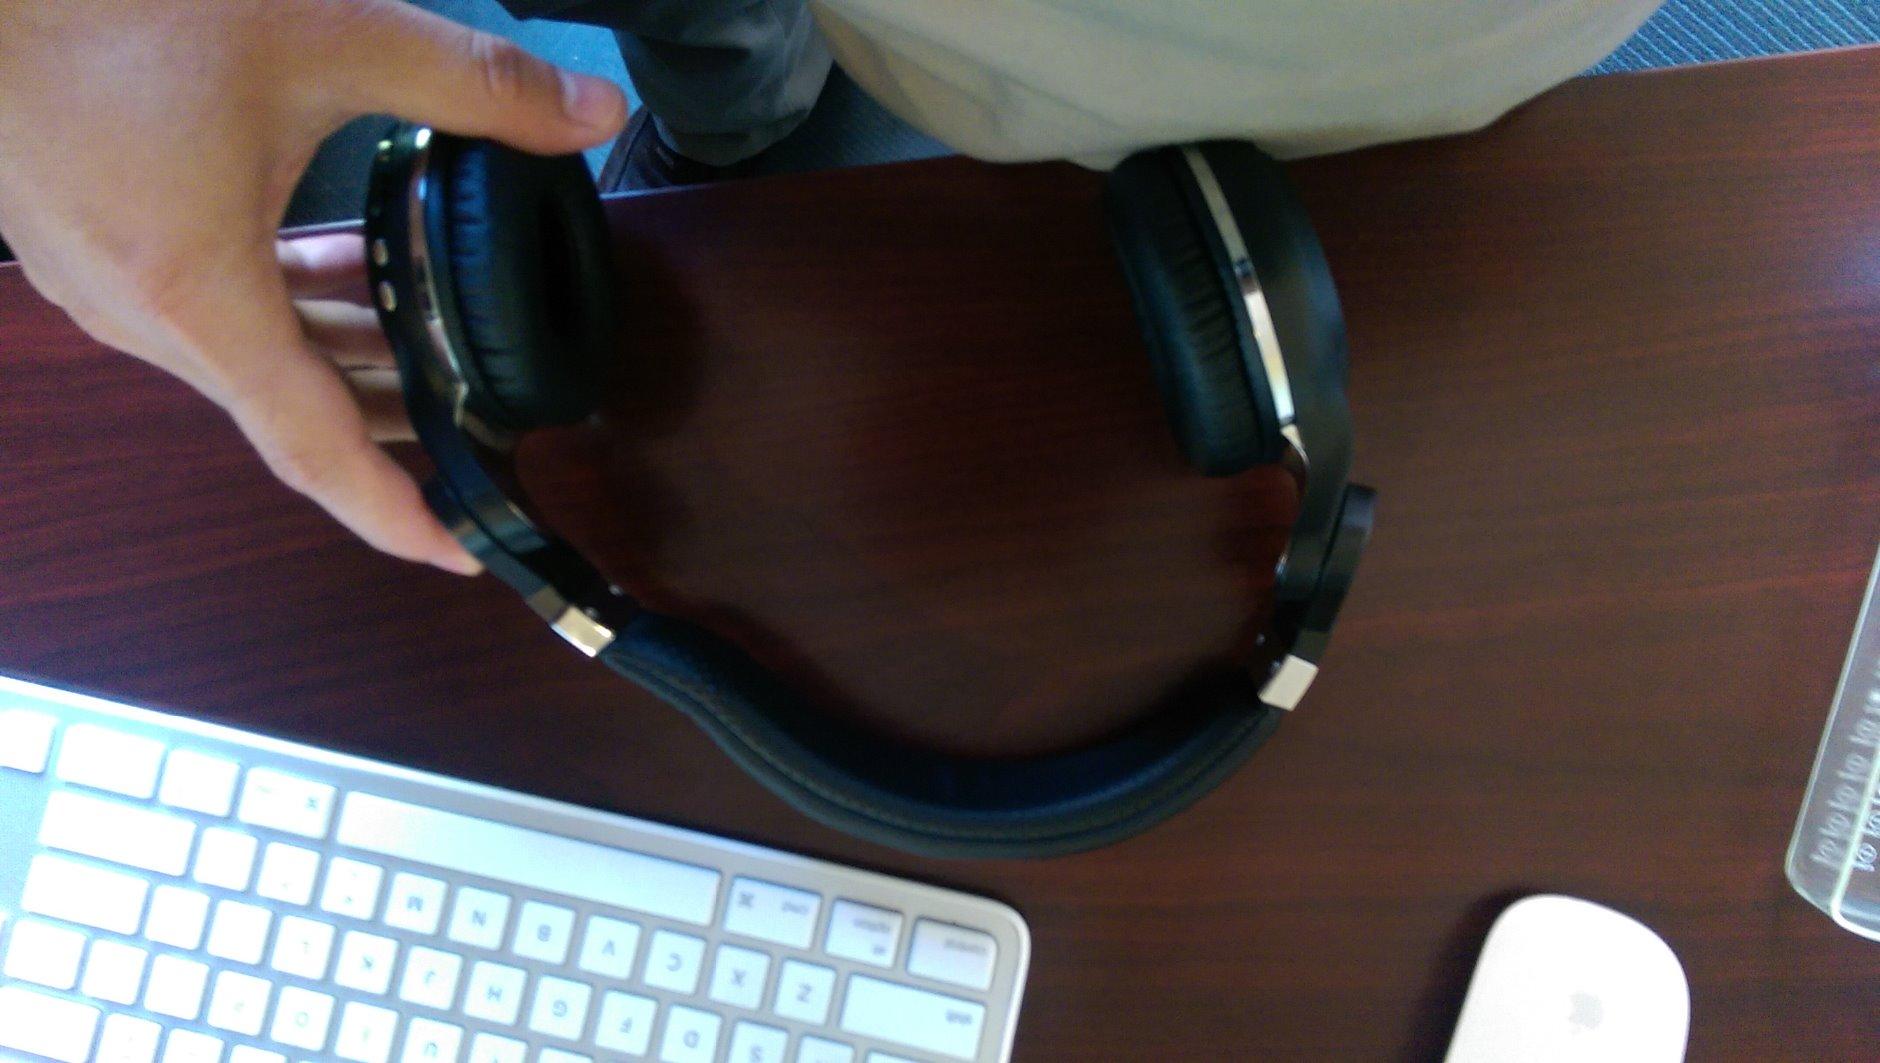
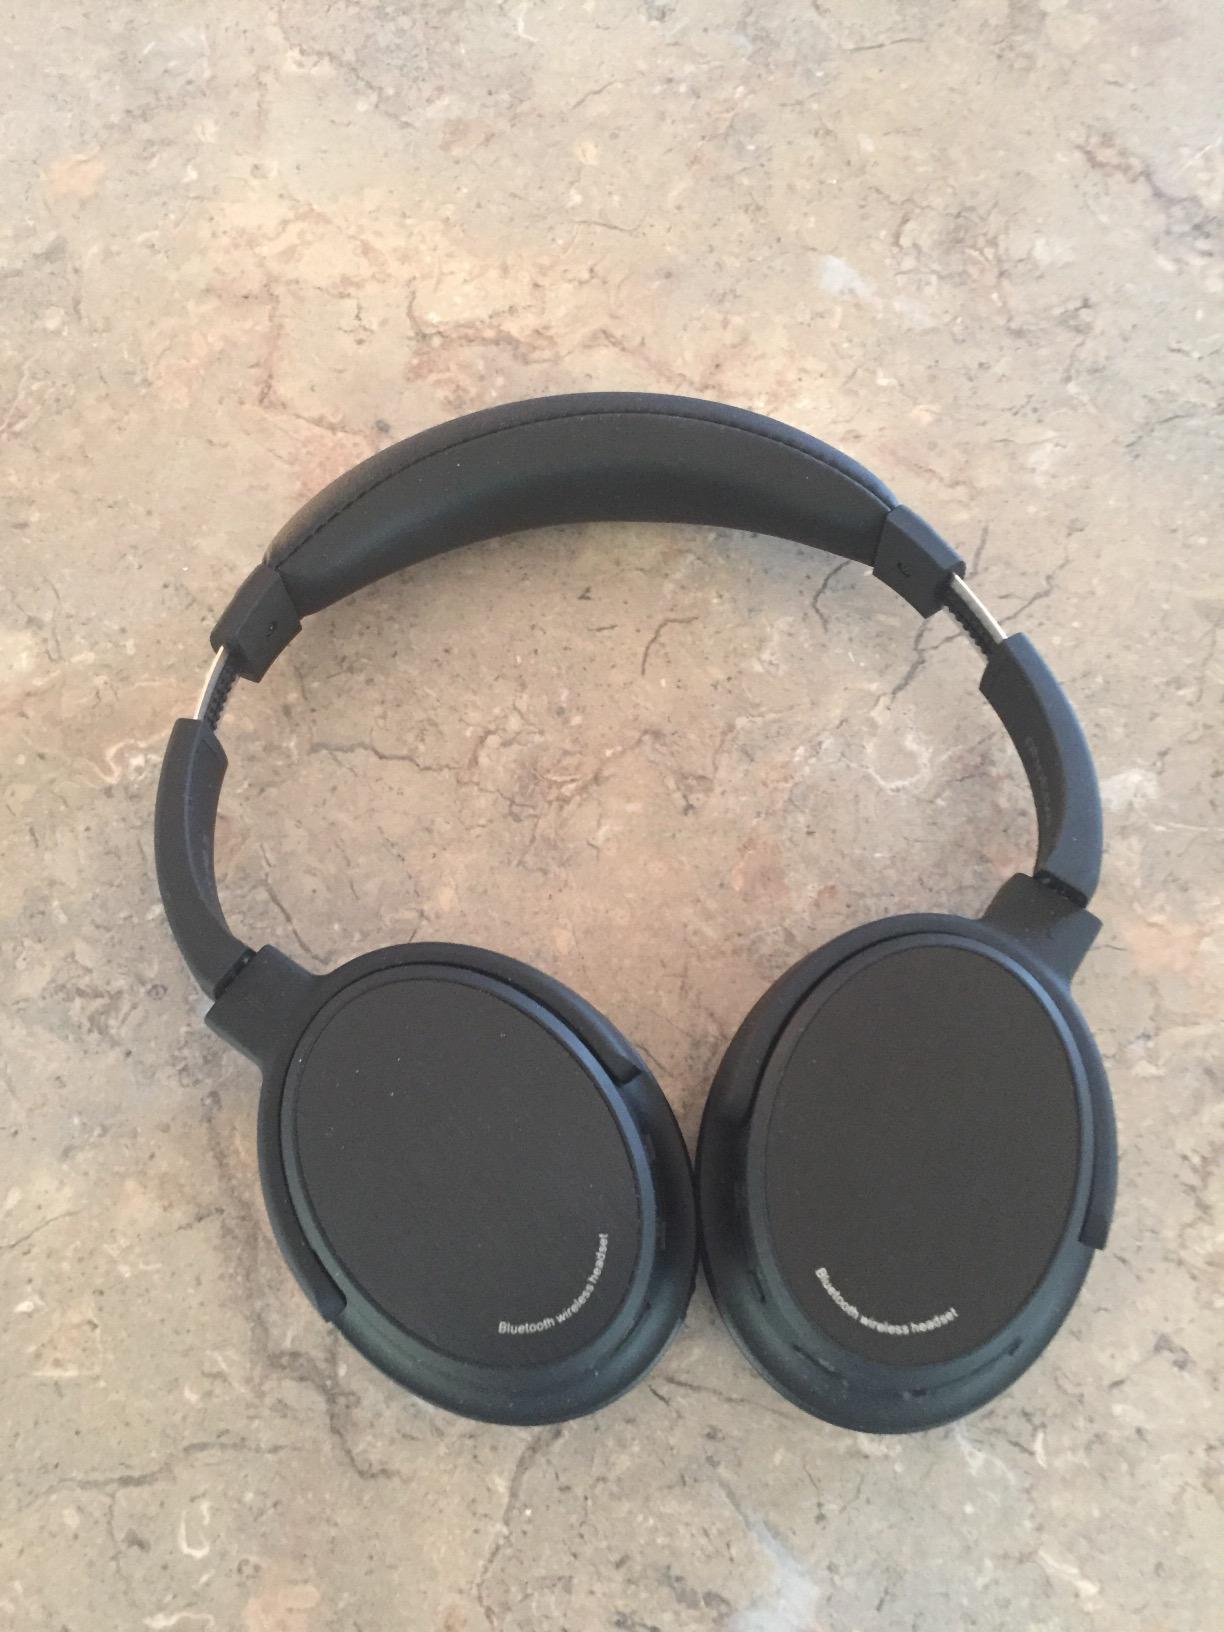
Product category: headphones
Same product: no